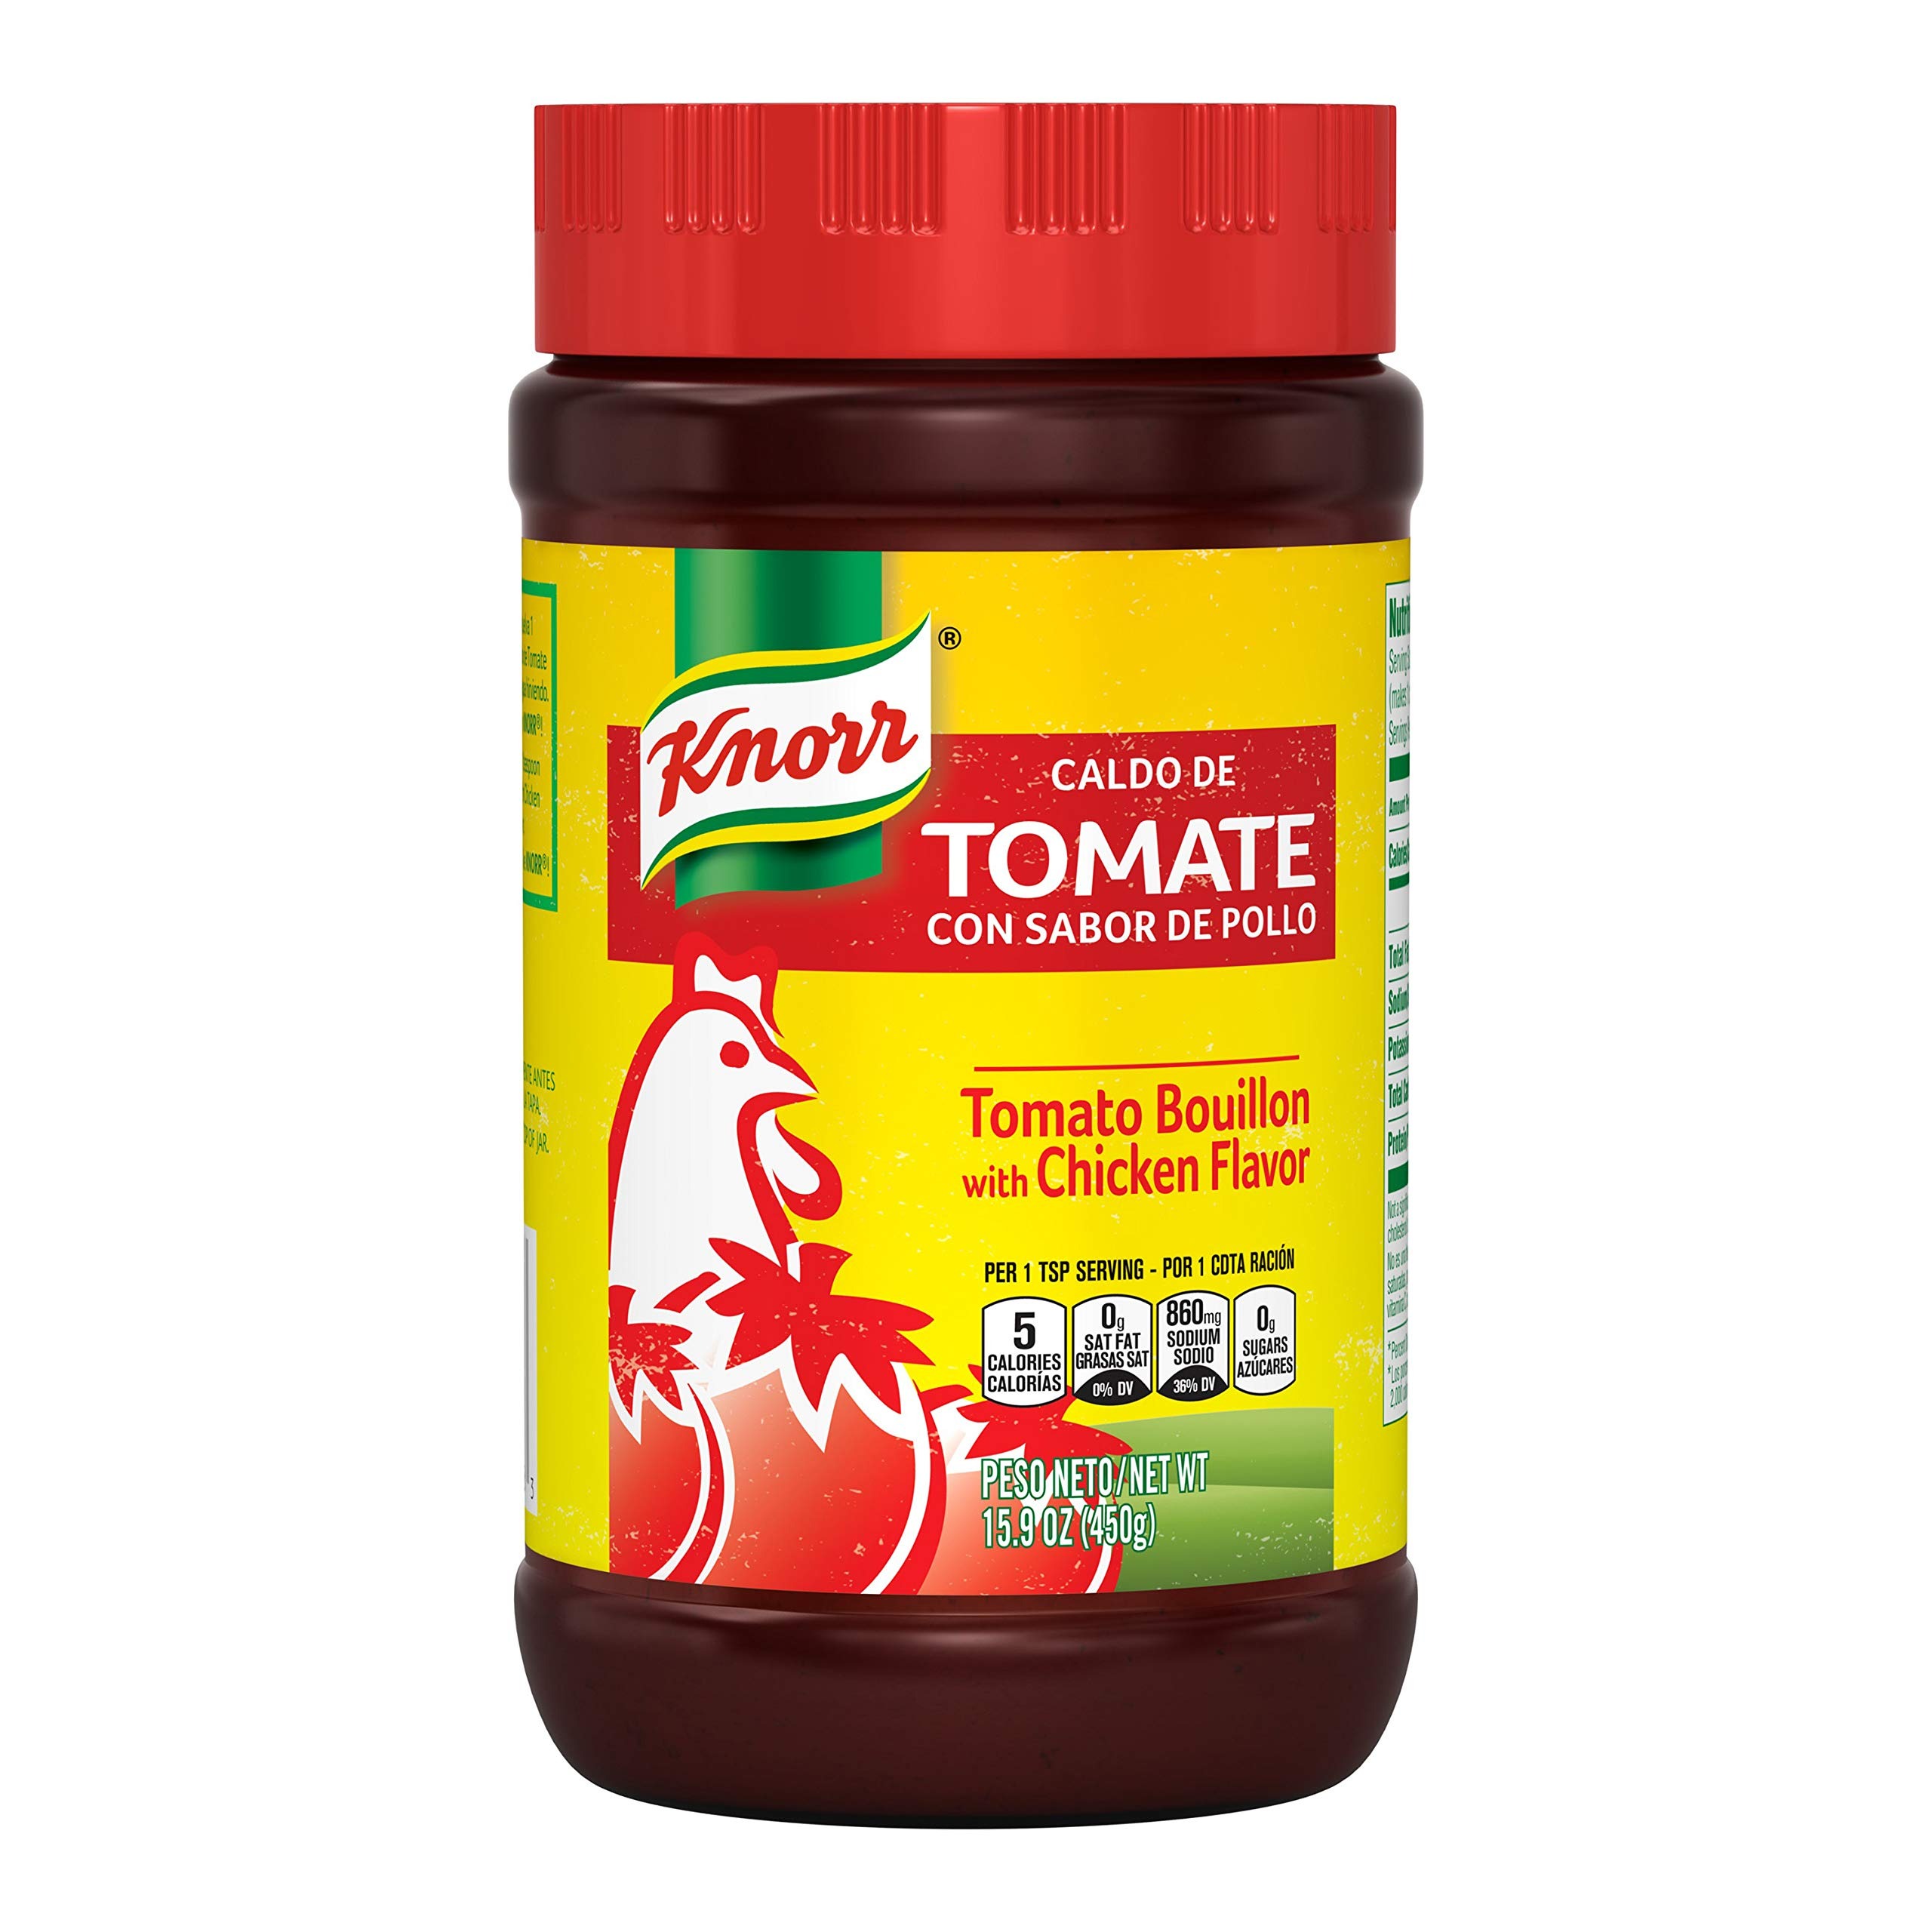
Item Name: Knorr Granulated Bouillon, Tomato Chicken 15.9 oz
Bullet Point 1: Knorr Granulated Chicken with Tomato Flavor Bouillon blends tomato and chicken flavors with onions, parsley and other spices
Bullet Point 2: Adds that authentic Knorr flavor
Bullet Point 3: Made with natural flavors
Bullet Point 4: Fat free & cholesterol free
Bullet Point 5: Enhance the flavor of soups, stews, sauces, rice, vegetables, pastas, and any chicken dishes
Value: 16.0
Unit: ounce

Price: 8.26